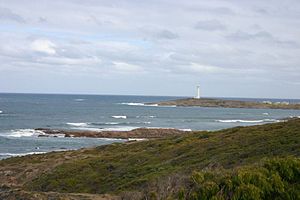
Kap Leeuwin
Kap Leeuwin med fyrtårnet, set fra øst
Kap Leeuwin er det sydvestligeste punkt i Australien.